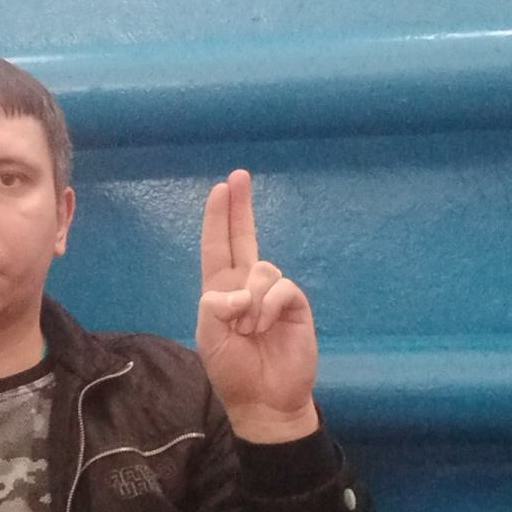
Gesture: two_up